Samuel Brewer (dissenter)

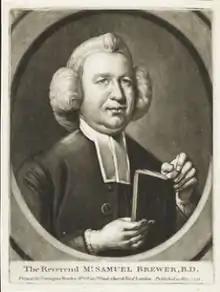
Samuel Brewer in 1774

Samuel Brewer (1724 – 11 June, 1796) was an English dissenting clergyman who was minister at the Stepney Meeting House, London, from 1746 to 1796. He succeeded John Hubbard.